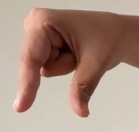
ASL sign: Q